Portrait of a Killer

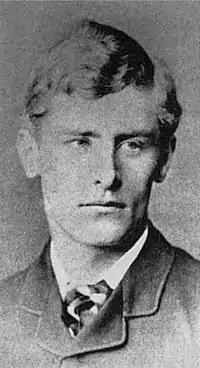
Walter Sickert, circa 1884, a few years prior to his alleged involvement in the Ripper murders

Cornwell contends Sickert had the psychological profile of a killer. She asserts that many of his paintings and sketches follow a violently misogynistic theme. Cornwell's belief is that Sickert was unable to have normal intercourse because of botched surgery to correct a fistula on his penis. However, Cornwell provides little evidence for either the fistula or the surgery. The killings coincide with the marriage of Sickert's close friend and mentor, the famous painter James Abbott McNeill Whistler, who later distanced himself from Sickert, even suing Sickert later in life. Cornwell claims this marriage and the end of the friendship provided the spark which exacerbated his awareness of his disabilities and ignited a latent anger against the opposite sex.